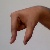
The image shows a hand gesture representing the letter 'Q' in Indian Sign Language.